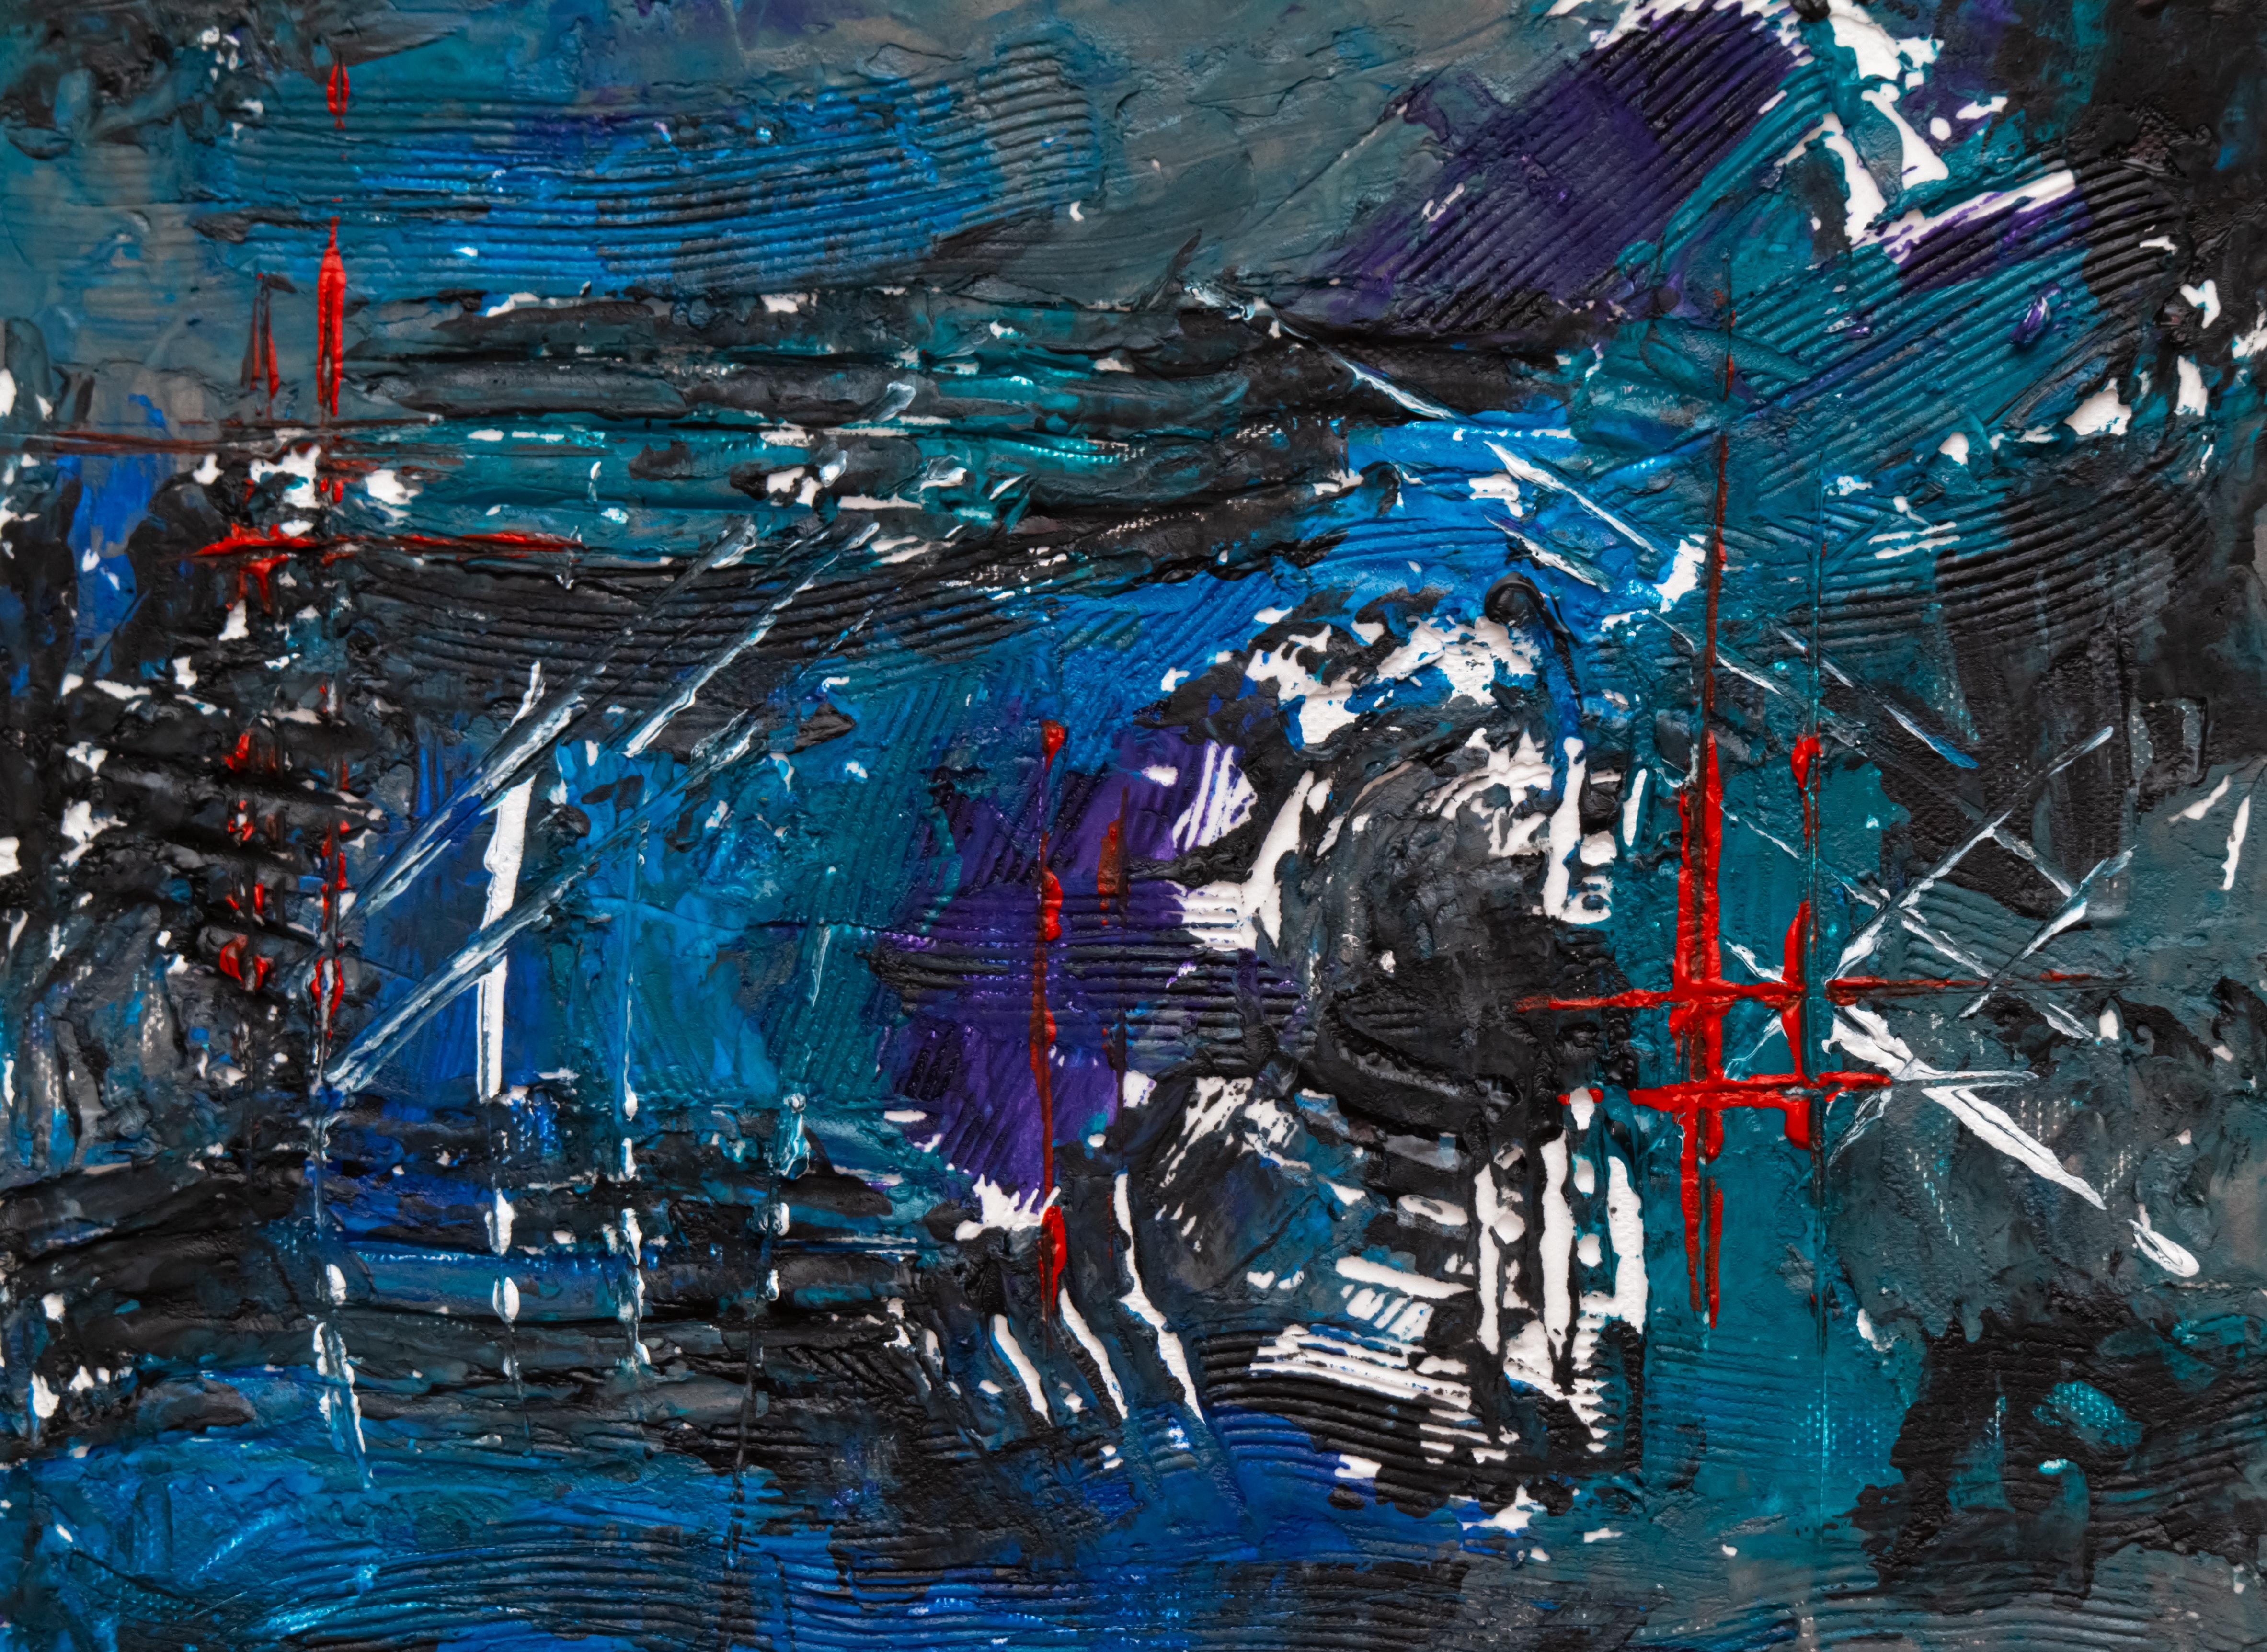
blue, art, modern art, painting, water, illustration, design, graphic design, visual arts, acrylic paint, electric blue, pattern, graphics, artwork